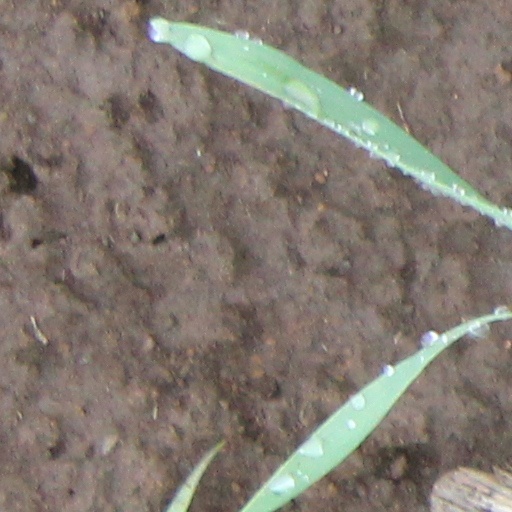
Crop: wheat